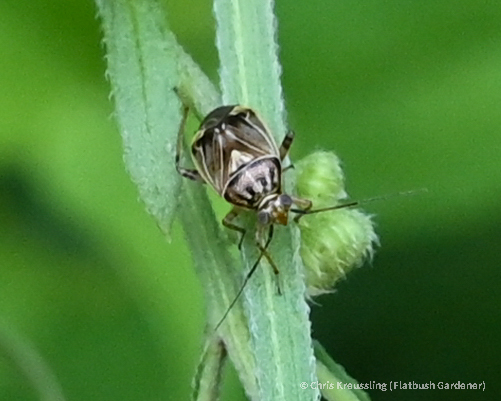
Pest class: lygus_bug